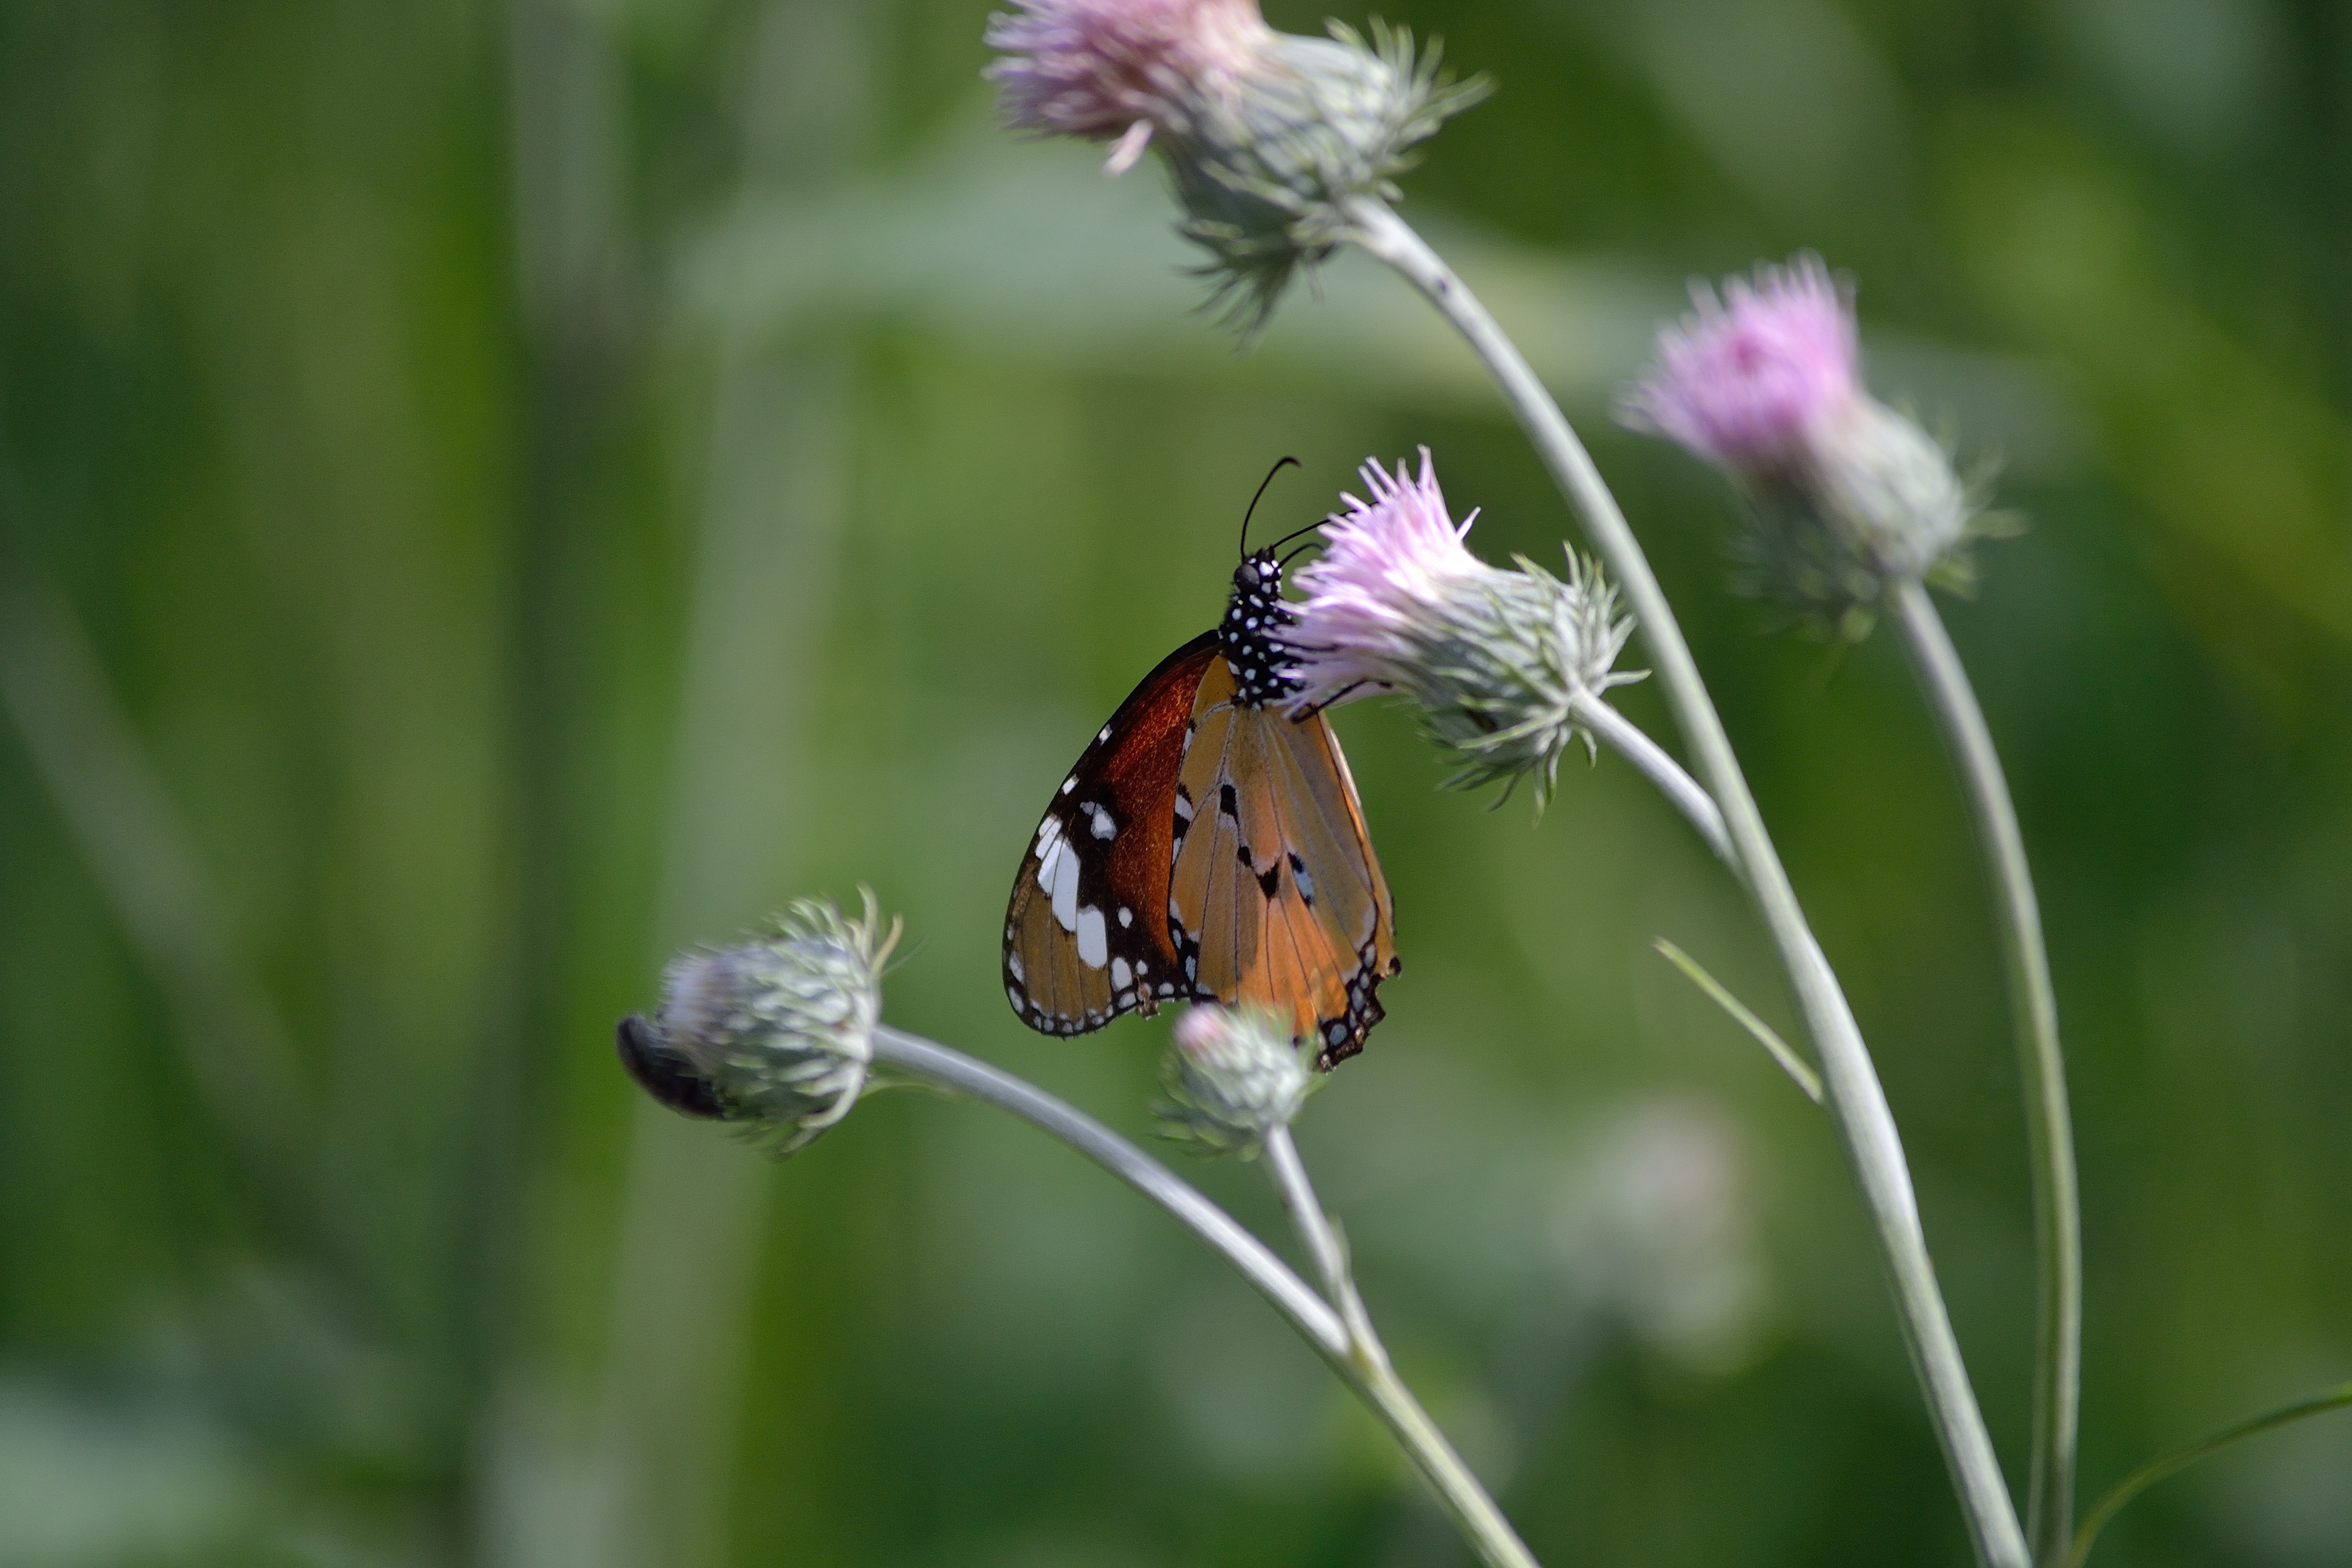
nature, grass, plant, meadow, prairie, flower, wildlife, insect, macro, botany, butterfly, colorful, garden, flora, fauna, invertebrate, wildflower, monarch, close up, nectar, macro photography, daisy family, pollinator, moths and butterflies, lycaenid